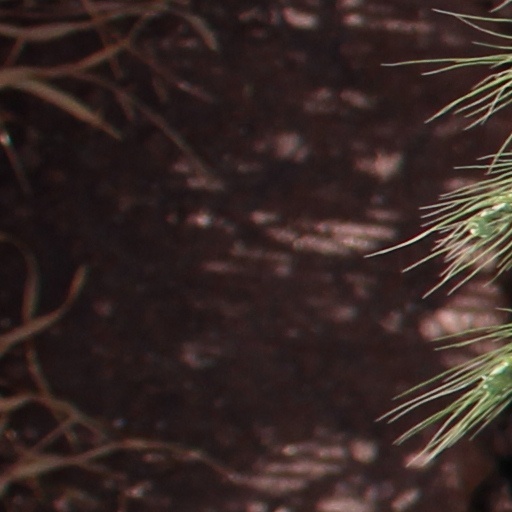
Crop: wheat